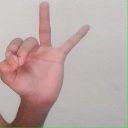
अक्षर: ण